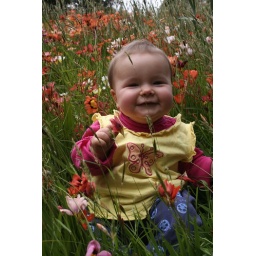
Lily in the flower bed